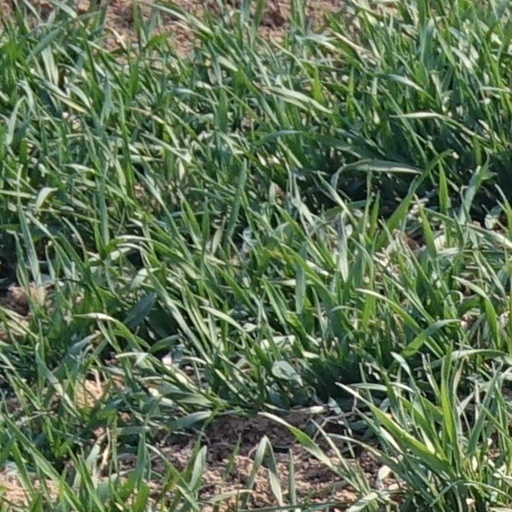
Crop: wheat